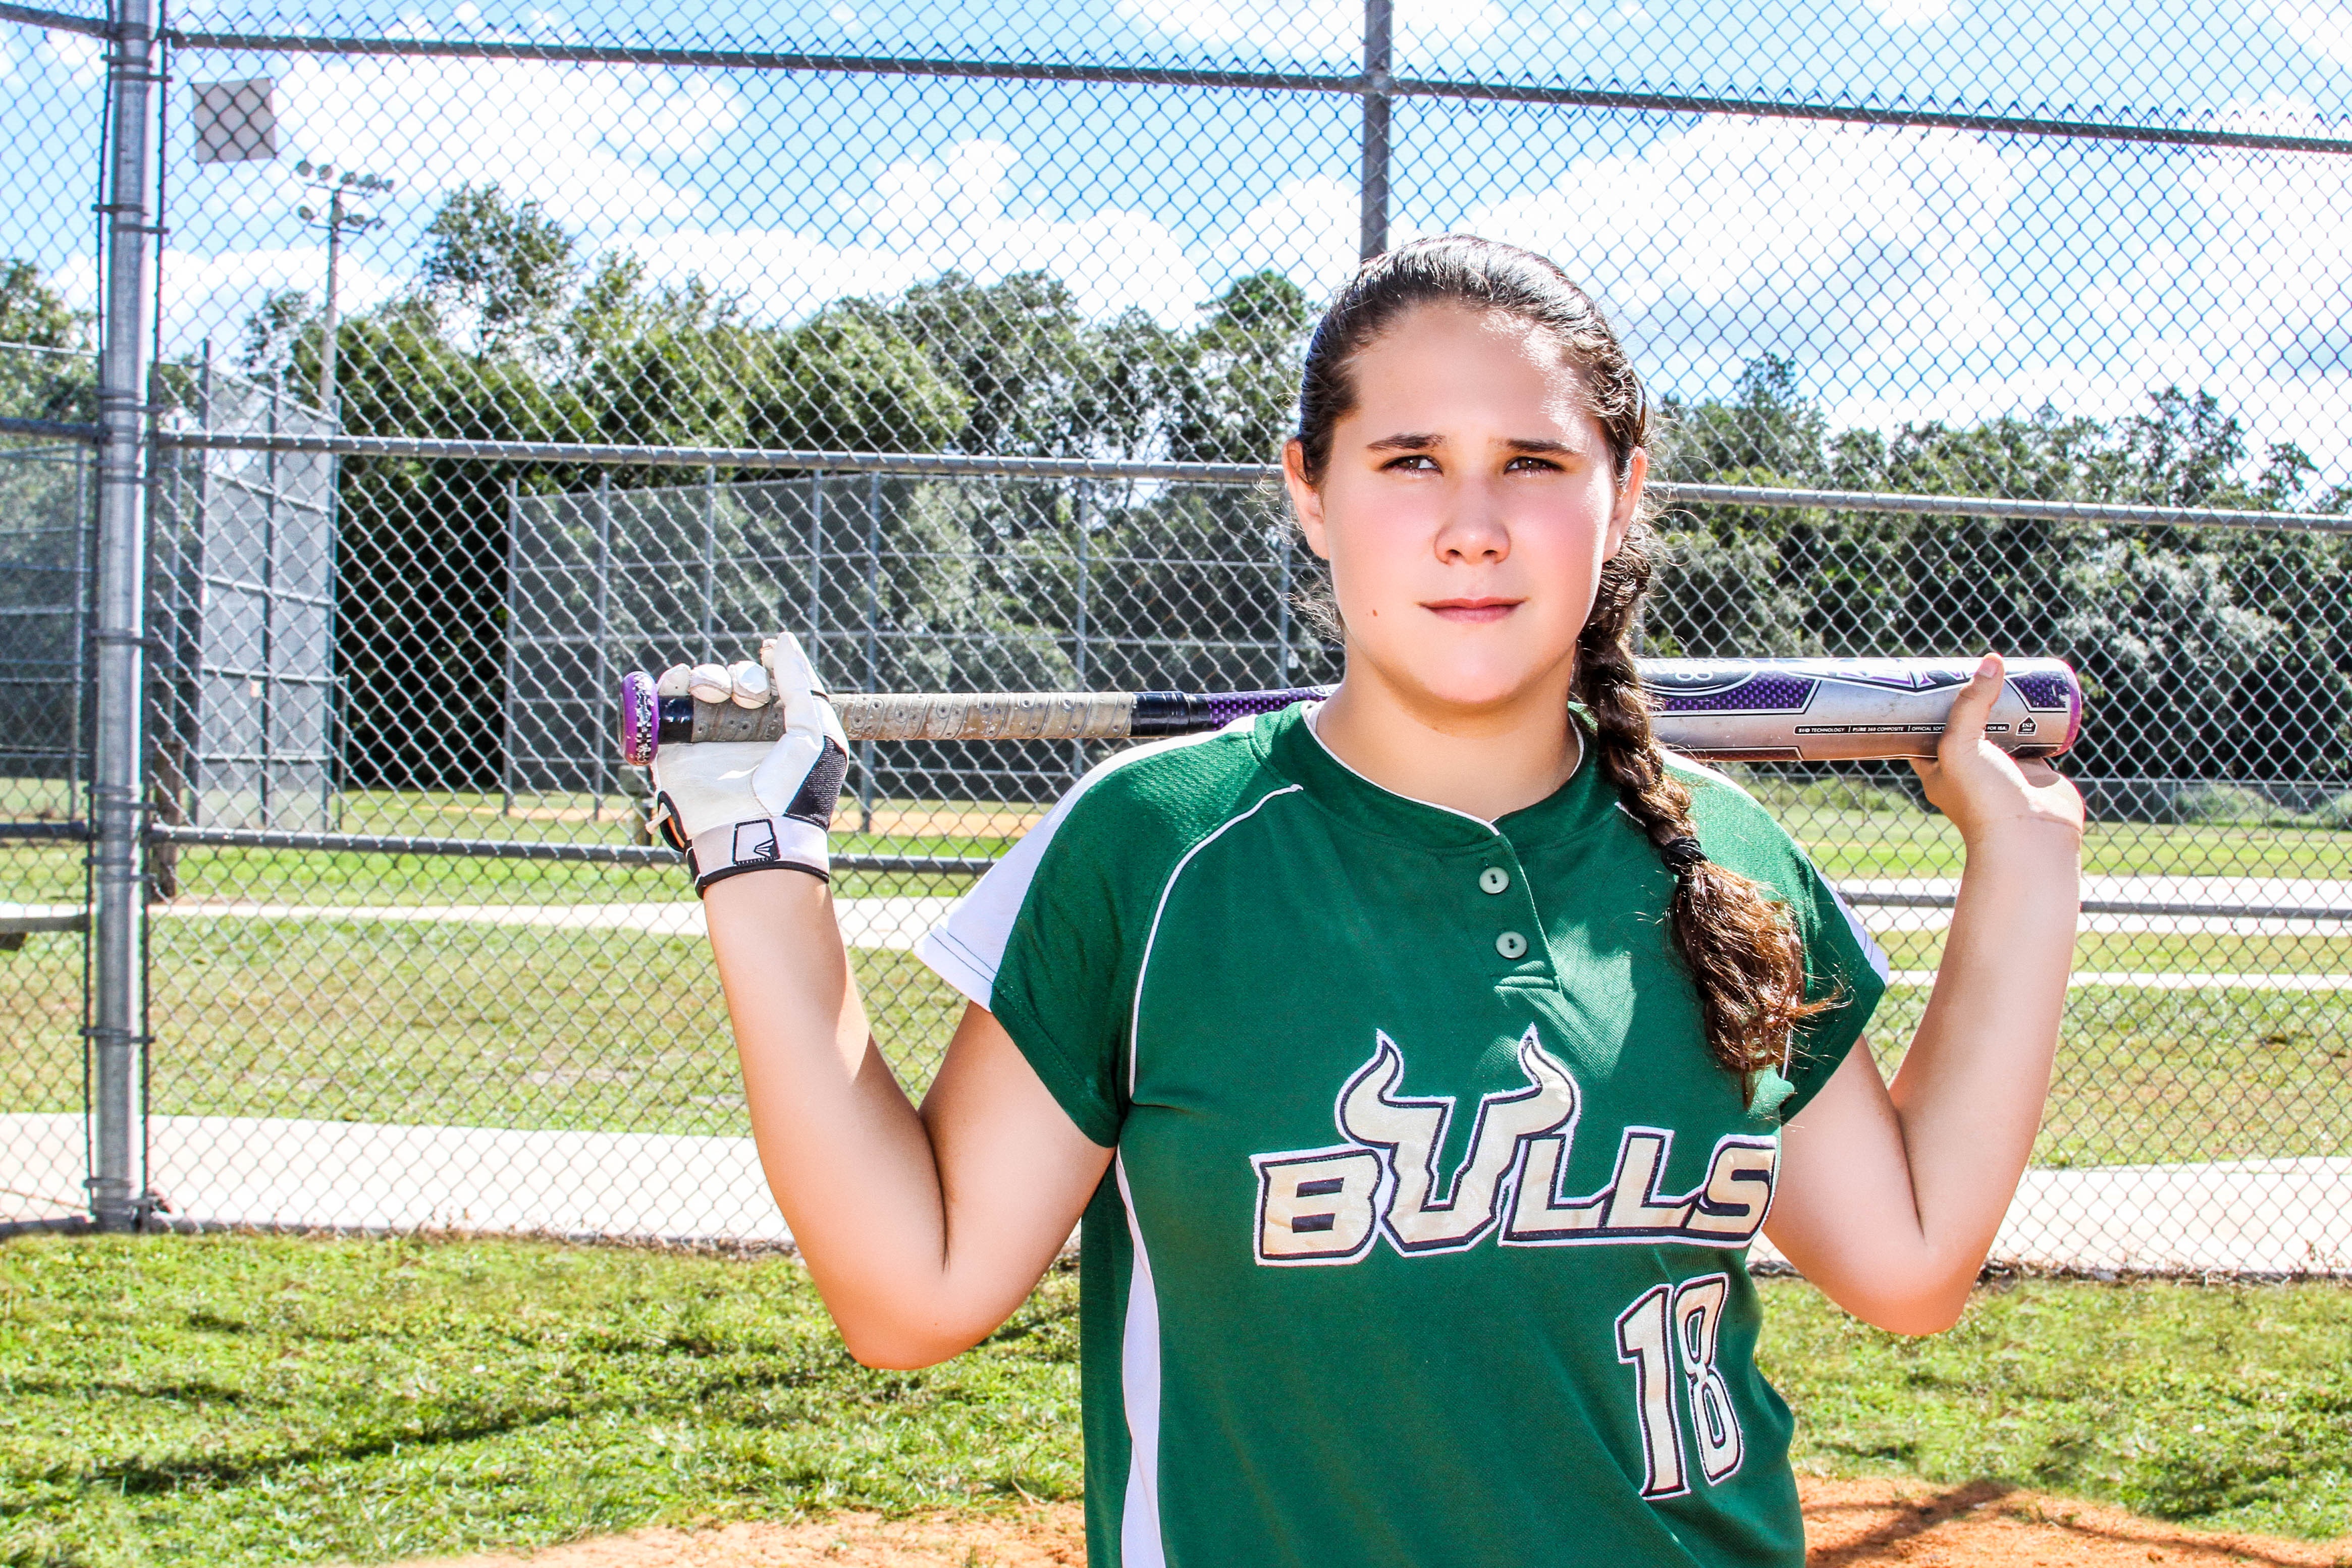
fence, girl, baseball, sport, field, play, female, youth, athletic, player, baseball field, teenager, sports, ball, uniform, bat, teen, athlete, tournament, softball, hitter, fast pitch, competition event, bat and ball games